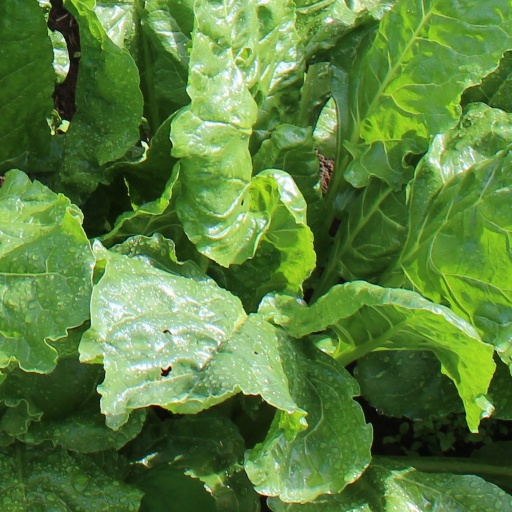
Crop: sugar beet